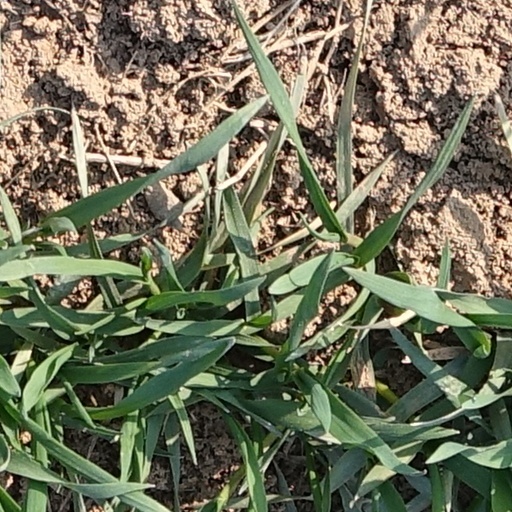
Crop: wheat